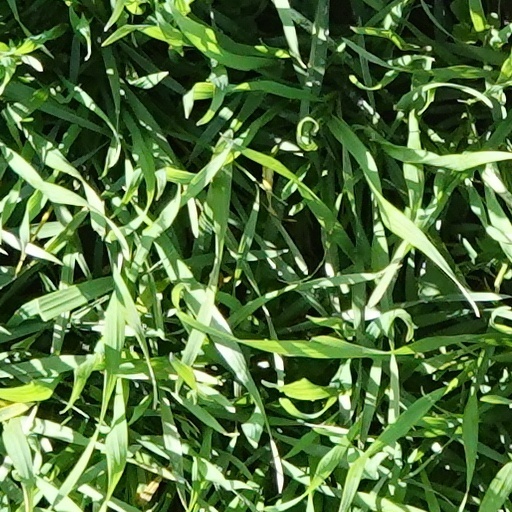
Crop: wheat